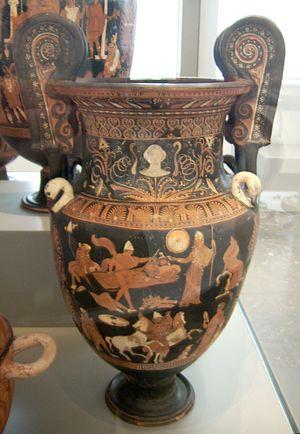
Le Peintre de Darius est un céramiste apulien ; il doit son nom au cratère à volutes de Naples H3253 retrouvé dans la nécropole de Canosa en 1851, cratère sur lequel est représenté le roi achéménide Darius Iᵉʳ.